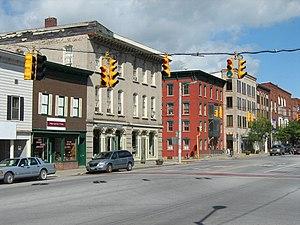
Le comté de Franklin est situé dans le nord-ouest de l'État américain du Vermont, sur la frontière avec la province de Québec. Il est nommé ainsi en l'honneur de Benjamin Franklin. Son siège est Saint Albans. Selon le recensement de 2010, sa population est de 47 746 habitants.
Saint Albans est une ville dans le nord-ouest de l'État du Vermont aux États-Unis. Sa population est de 7 650 lors du recensement en 2000. La ville est le siège de l'administration du comté de Franklin. De plus la ville fait partie prenante de la municipalité rurale de Saint Albans.